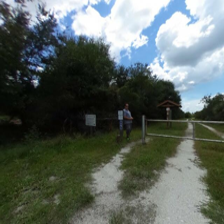
Label: streetView